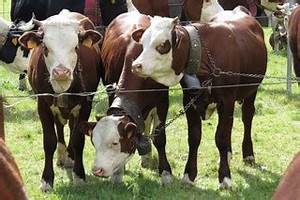
Label: cow